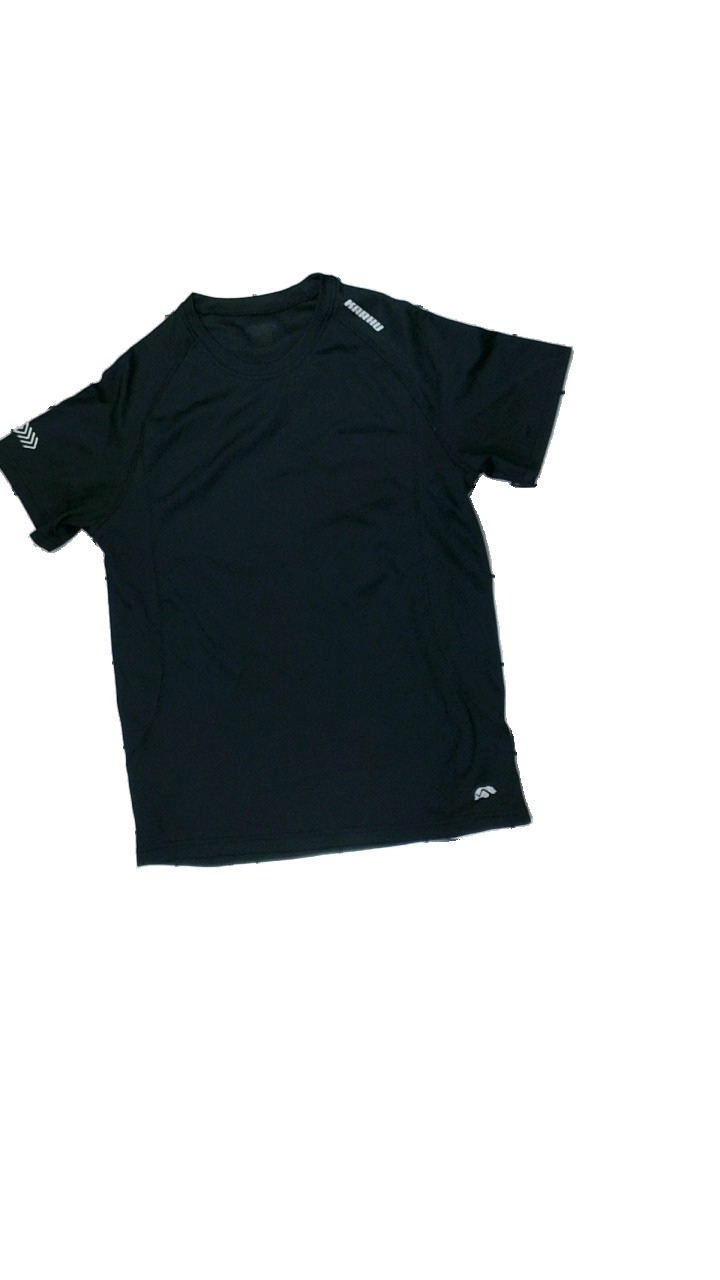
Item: T-shirt (Men)
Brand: Karhu
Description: svart sport t-shirt med loggor på, nopprig över hela
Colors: Black, White
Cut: Regular
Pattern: Logo print
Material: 100% polyester
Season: All
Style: Sports
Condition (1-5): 2
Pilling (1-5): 2
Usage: Export
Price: <50